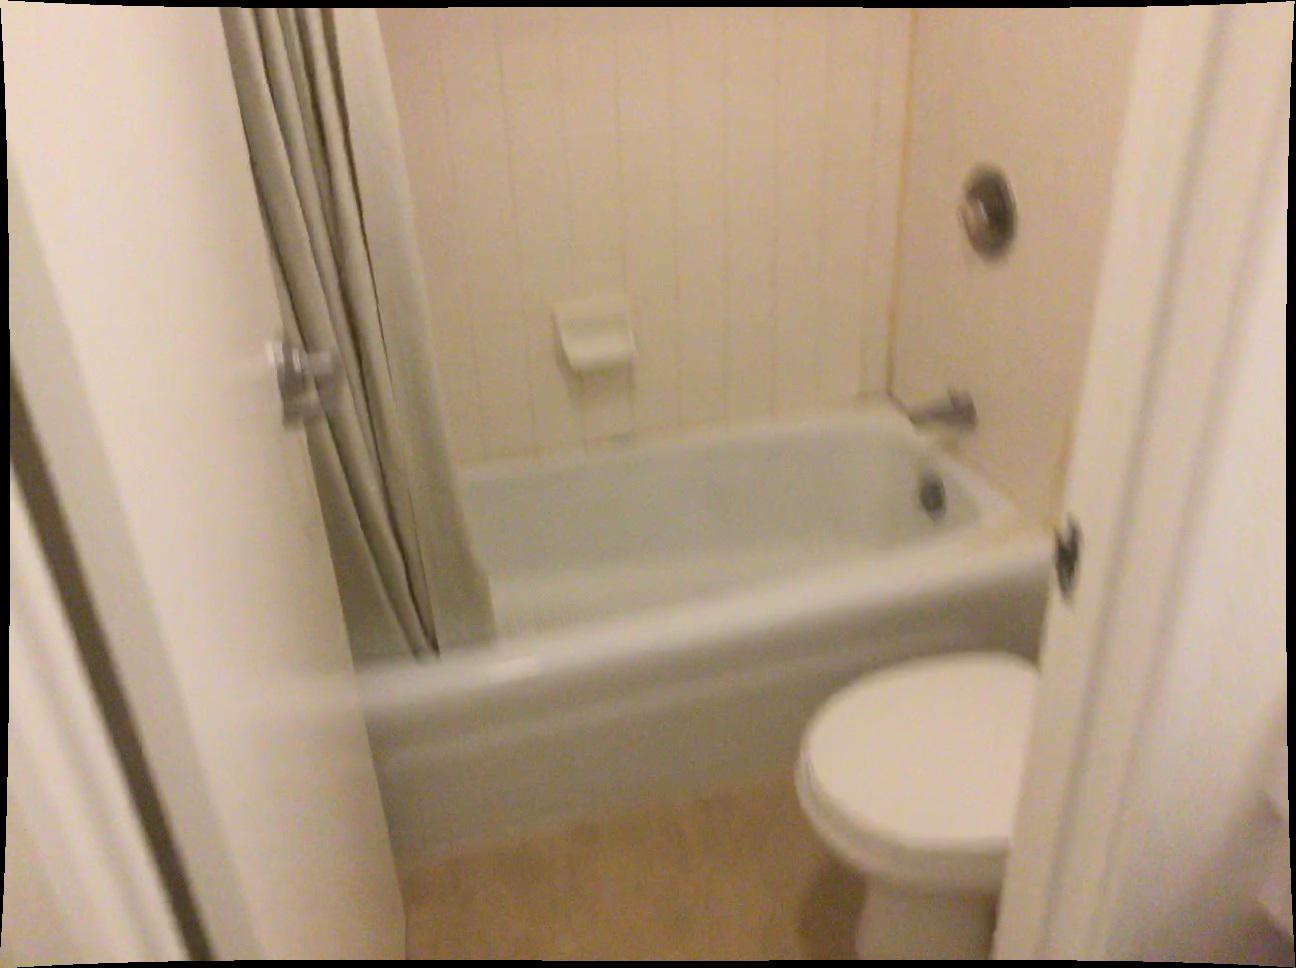
Question: Is the bathtub right of the counter from the world's perspective? Final answer should be yes or no.
Answer: No